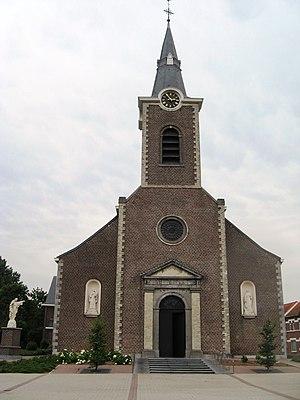
Cette page regroupe l'ensemble des monuments classés de la ville de Beringen.
Koersel, Coursel-en-Campine en français, est une section de la ville belge de Beringen située en Région flamande dans la province de Limbourg.